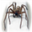
Label: spider